Naache Mayuri

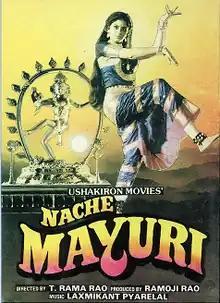
Promotional Poster

Naache Mayuri is a 1986 Indian Hindi dance biographical film directed by T. Rama Rao. It is a remake of the Telugu film, "Mayuri" (1984), about classical dancer-actress Sudha Chandran who stars as herself in both films.